Lochwinnoch

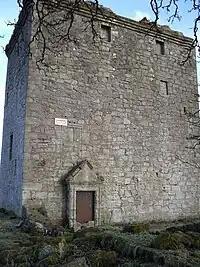
Barr Castle.

Built not far from the village of Lochwinnoch, Barr Castle is a 15th-century keep which was altered in the 16th century (and probably later, too). The gables of the castle have collapsed, apart from the chimney stack which juts up into the sky. Not much survives of the former courtyard of the castle. The main hall was on the first floor, reached by a turnpike stair, which continued to the rooms on the upper floors. It is clearly visible from the A760 road going south from the village to Kilbirnie. It was built by the Glen family but passed in the late 16th century to the Hamiltons of Ferguslie. A door lintel has a date of 1680 and the initials L.H./I.C. The family abandoned it in the 18th century in favour of a new house.